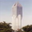
Label: skyscraper